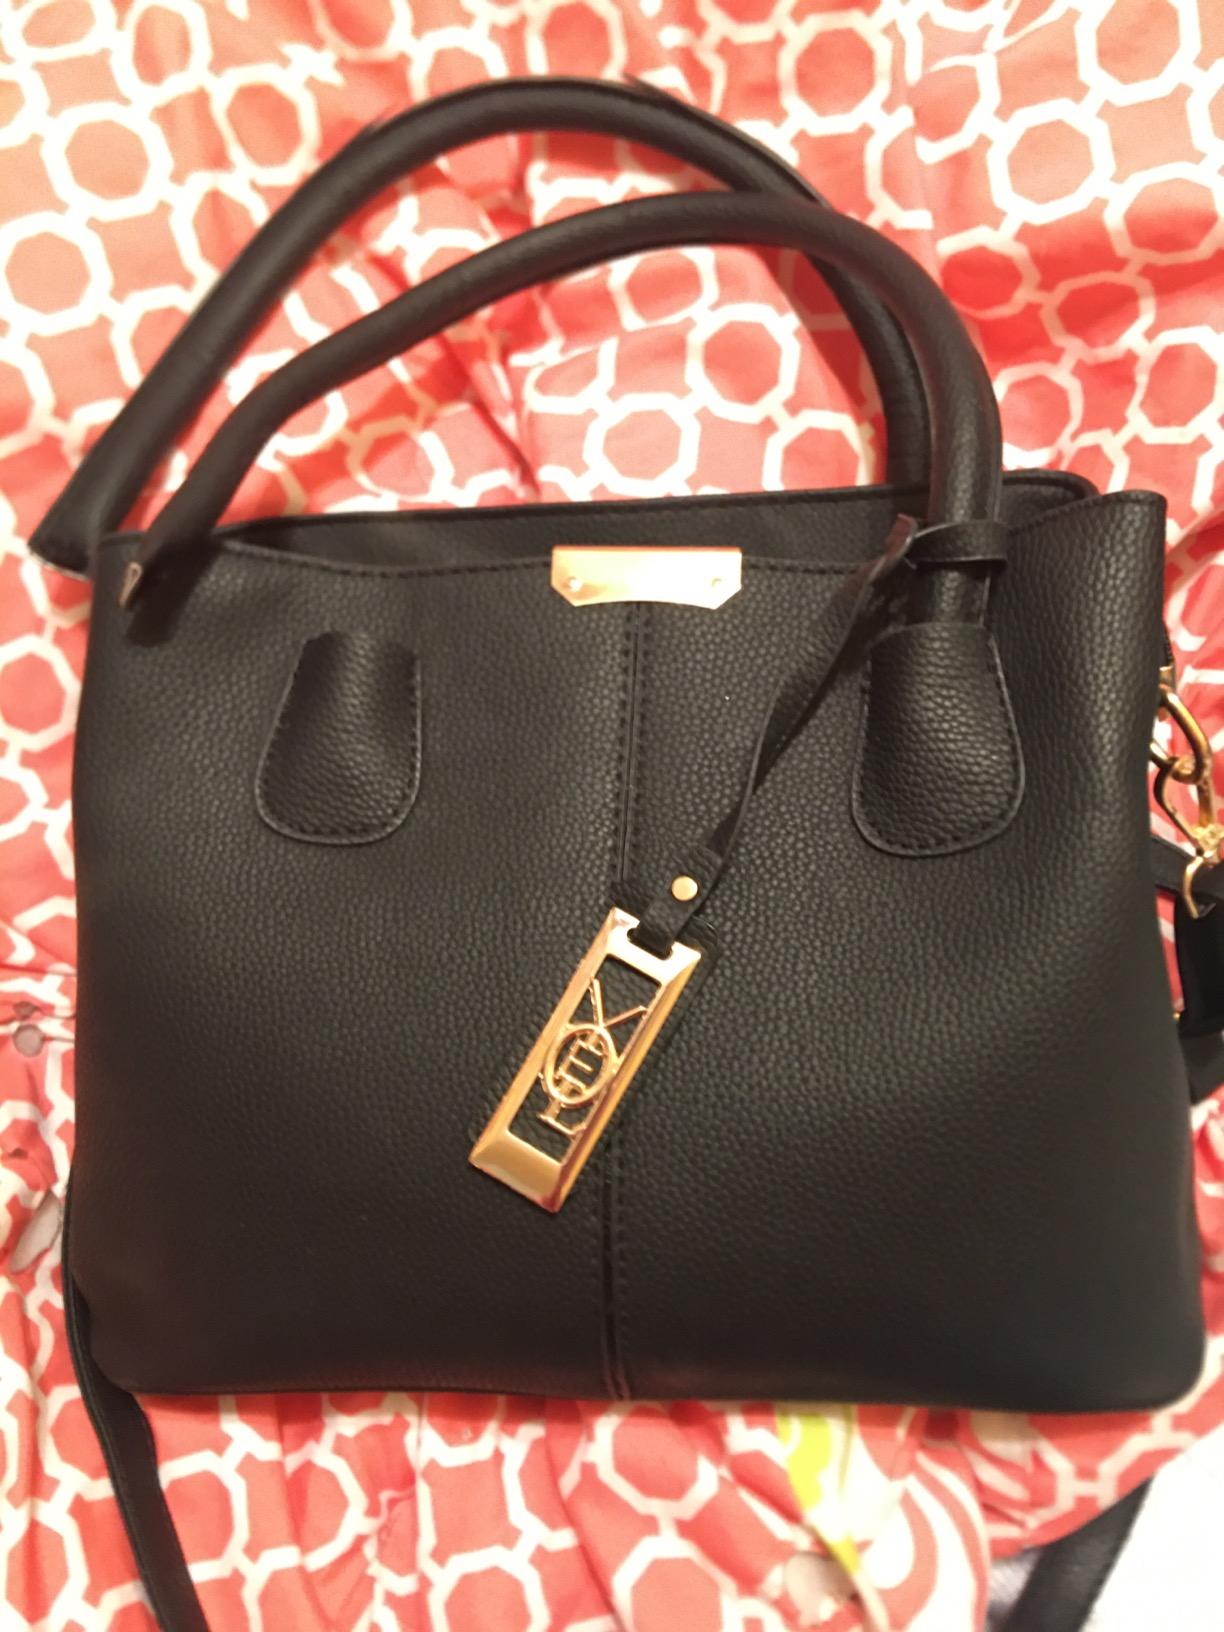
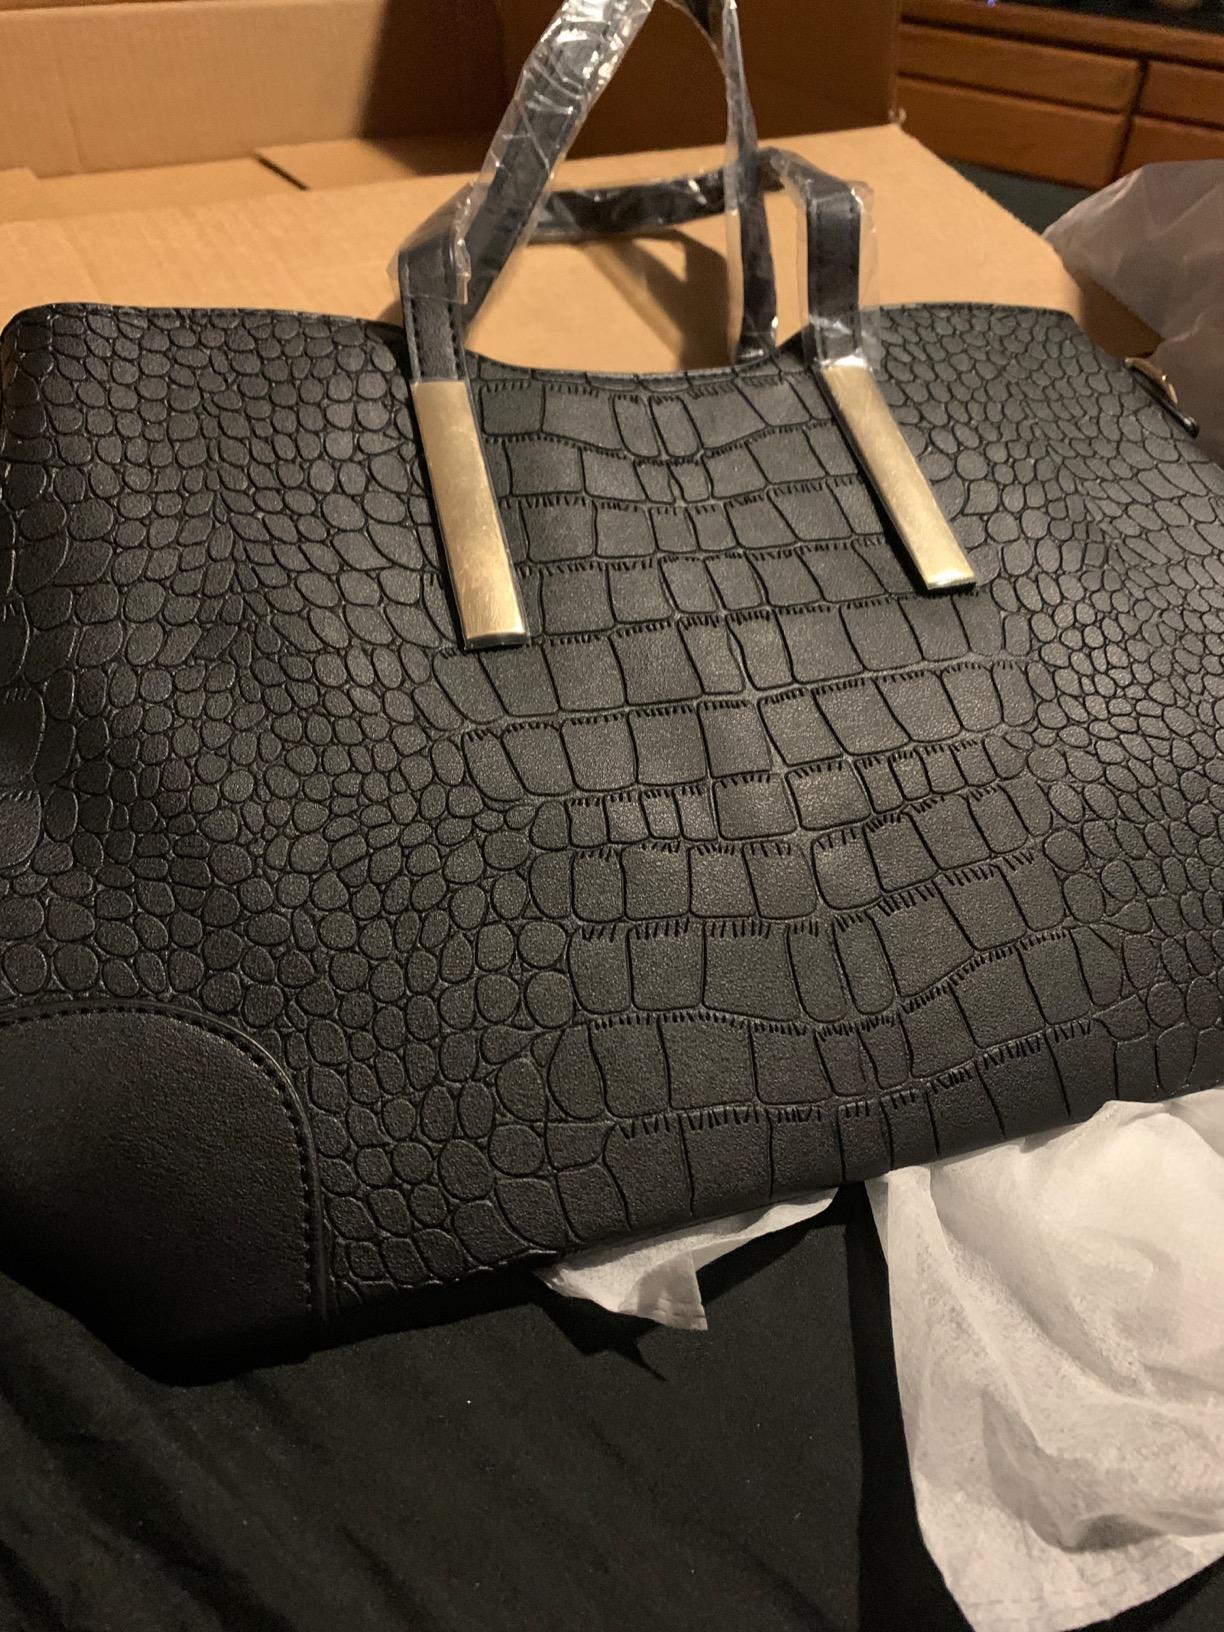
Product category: accessories_handbag
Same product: no